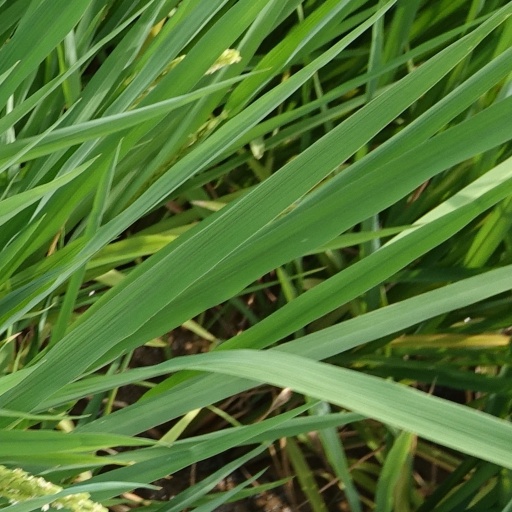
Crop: rice